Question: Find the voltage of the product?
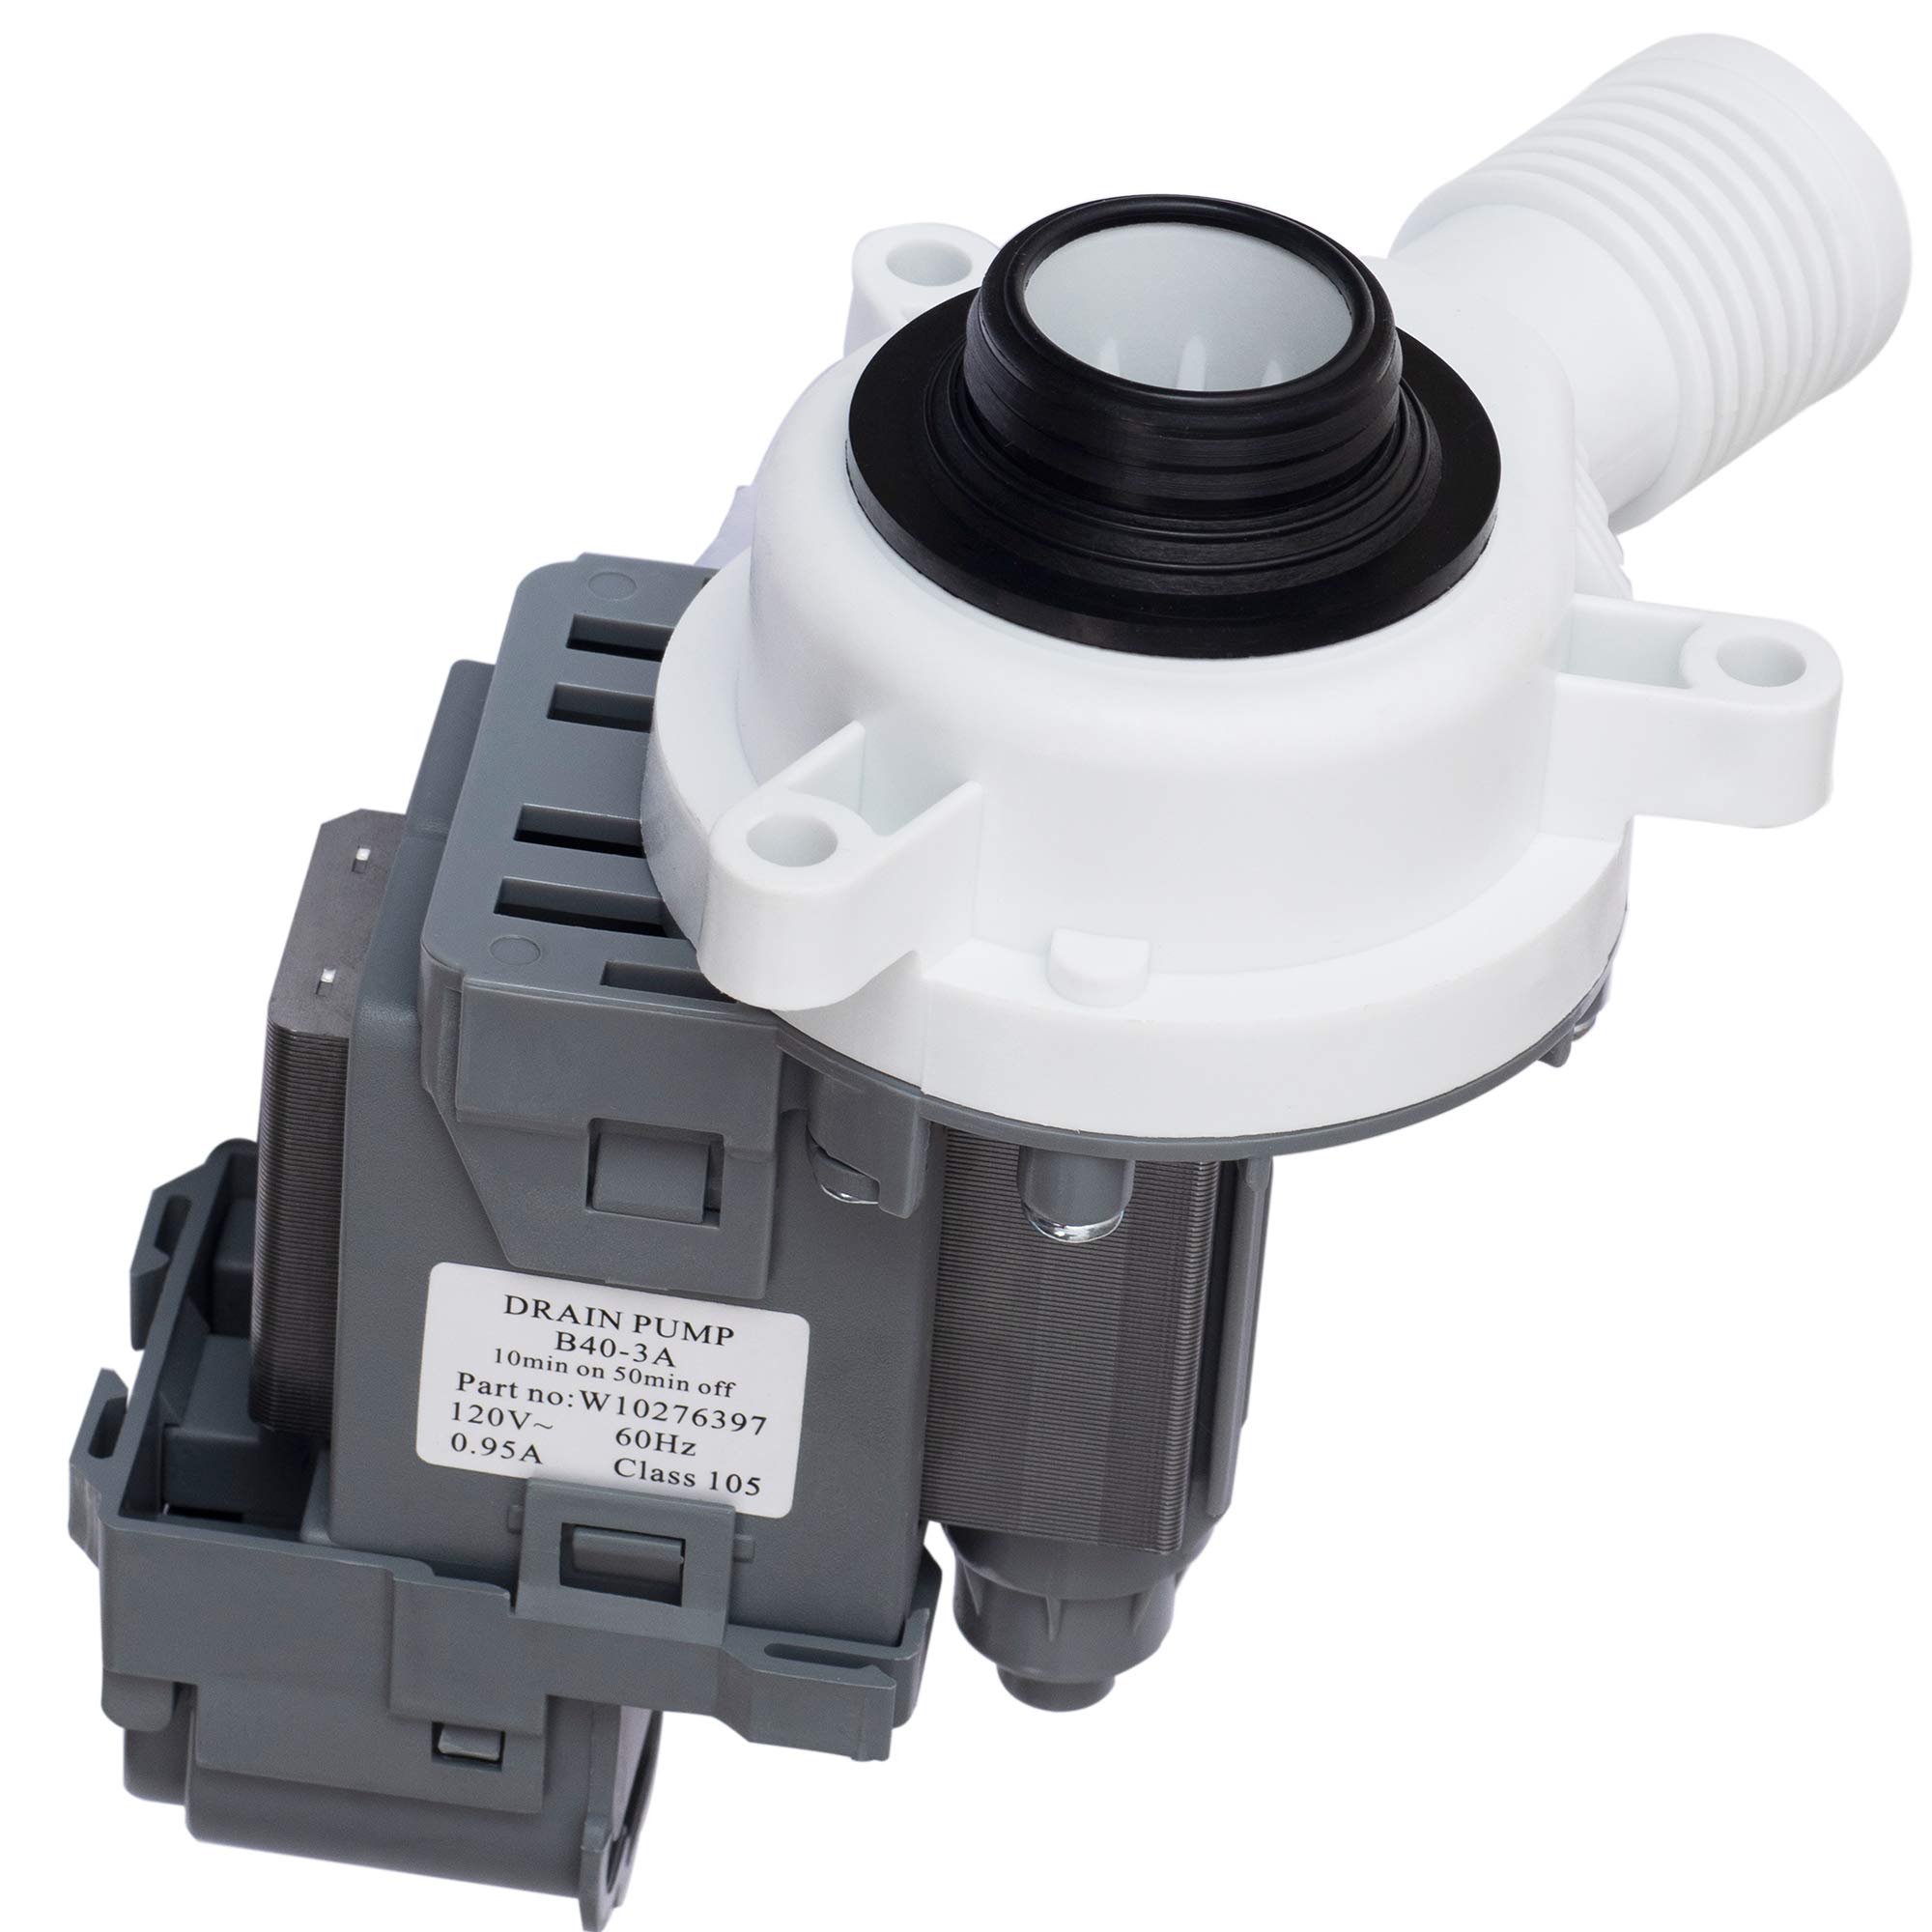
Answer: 120.0 volt